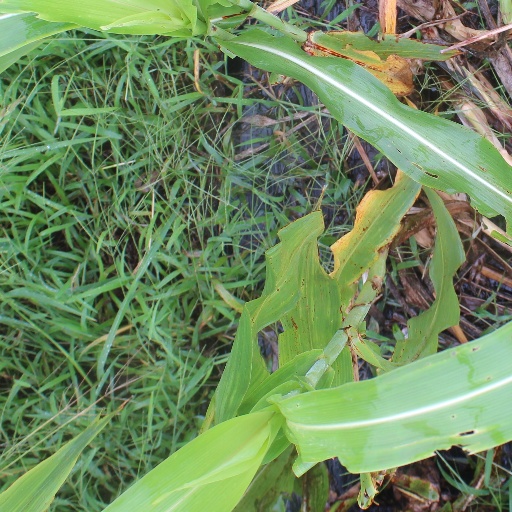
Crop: sorghum